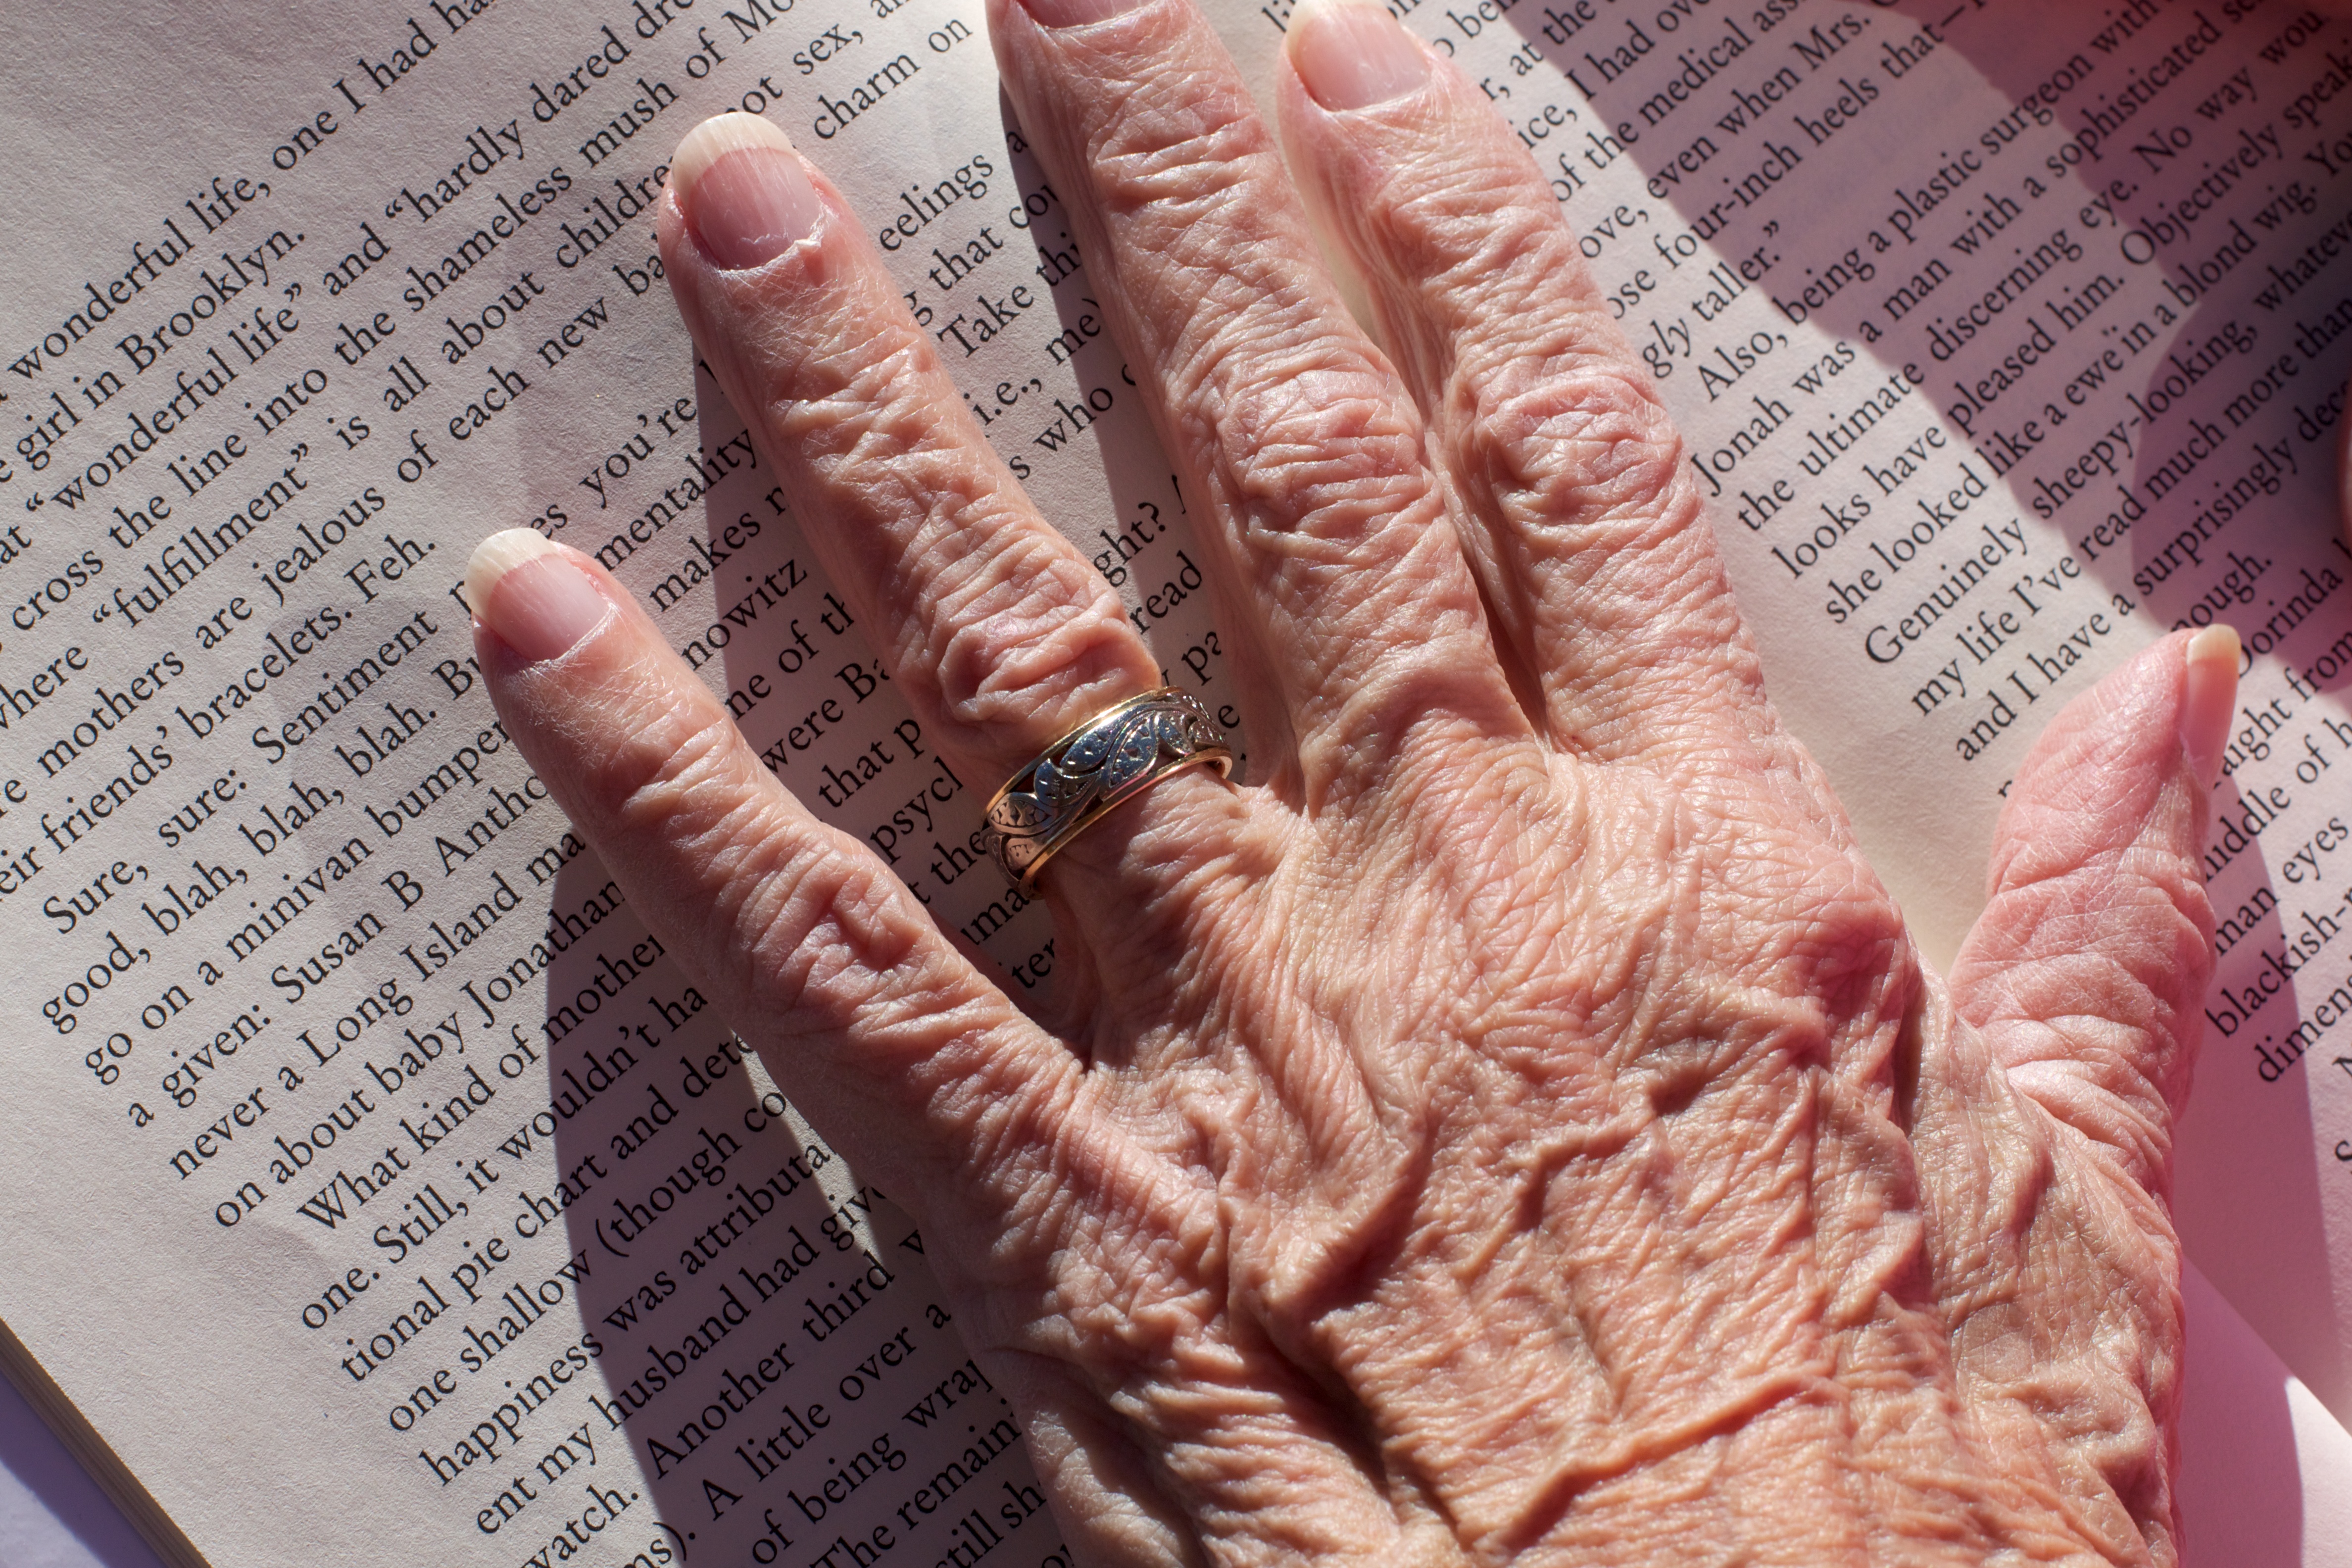
hand, time, pattern, finger, color, pink, nail, close up, art, design, skin, carving, ds106, dailyshoot